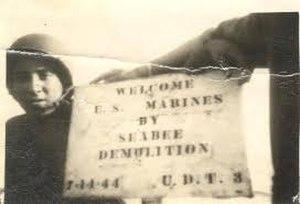
Les SEAL, communément appelés Navy SEALs, sont la principale force spéciale de la marine de guerre des États-Unis. Ils ont pour fonction primordiale de mener des opérations militaires de petites unités liées à l'environnement maritime. Les SEAL sont entraînés à opérer dans tous les environnements ; le nom SEAL est d'ailleurs un acronyme de Sea, Air, and Land. Tous les membres des SEAL font partie de la marine ou des garde-côtes.
Les Underwater Demolition Teams sont des unités de la marine américaine ayant existé de 1942 à 1983 et considérées comme les précurseurs des SEAL. Elles ont participé à plusieurs conflits : la Seconde Guerre mondiale, la guerre de Corée et la guerre du Viêt Nam. Leur principale fonction était de reconnaître et détruire les obstacles sur les plages avant un débarquement amphibie.